Chithha

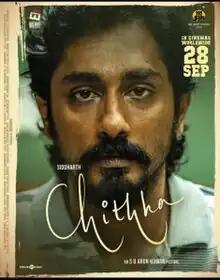
Theatrical release poster

Chithha is a 2023 Indian Tamil-language crime drama film written and directed by S. U. Arun Kumar and produced by Siddharth, who stars in the lead role alongside Nimisha Sajayan (in her Tamil debut), and Anjali Nair in addition to Baby Sahasra Shree and Baby S. Aafiyah Tasneem in the prominent roles. The film revolves around the relationship between a paternal uncle and his niece which goes through several circumstances after the latter goes missing.